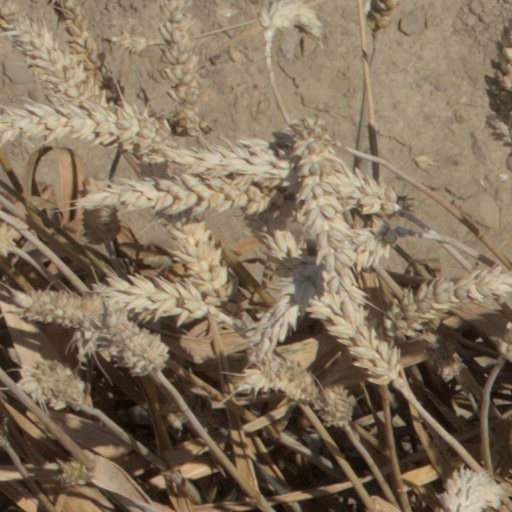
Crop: wheat